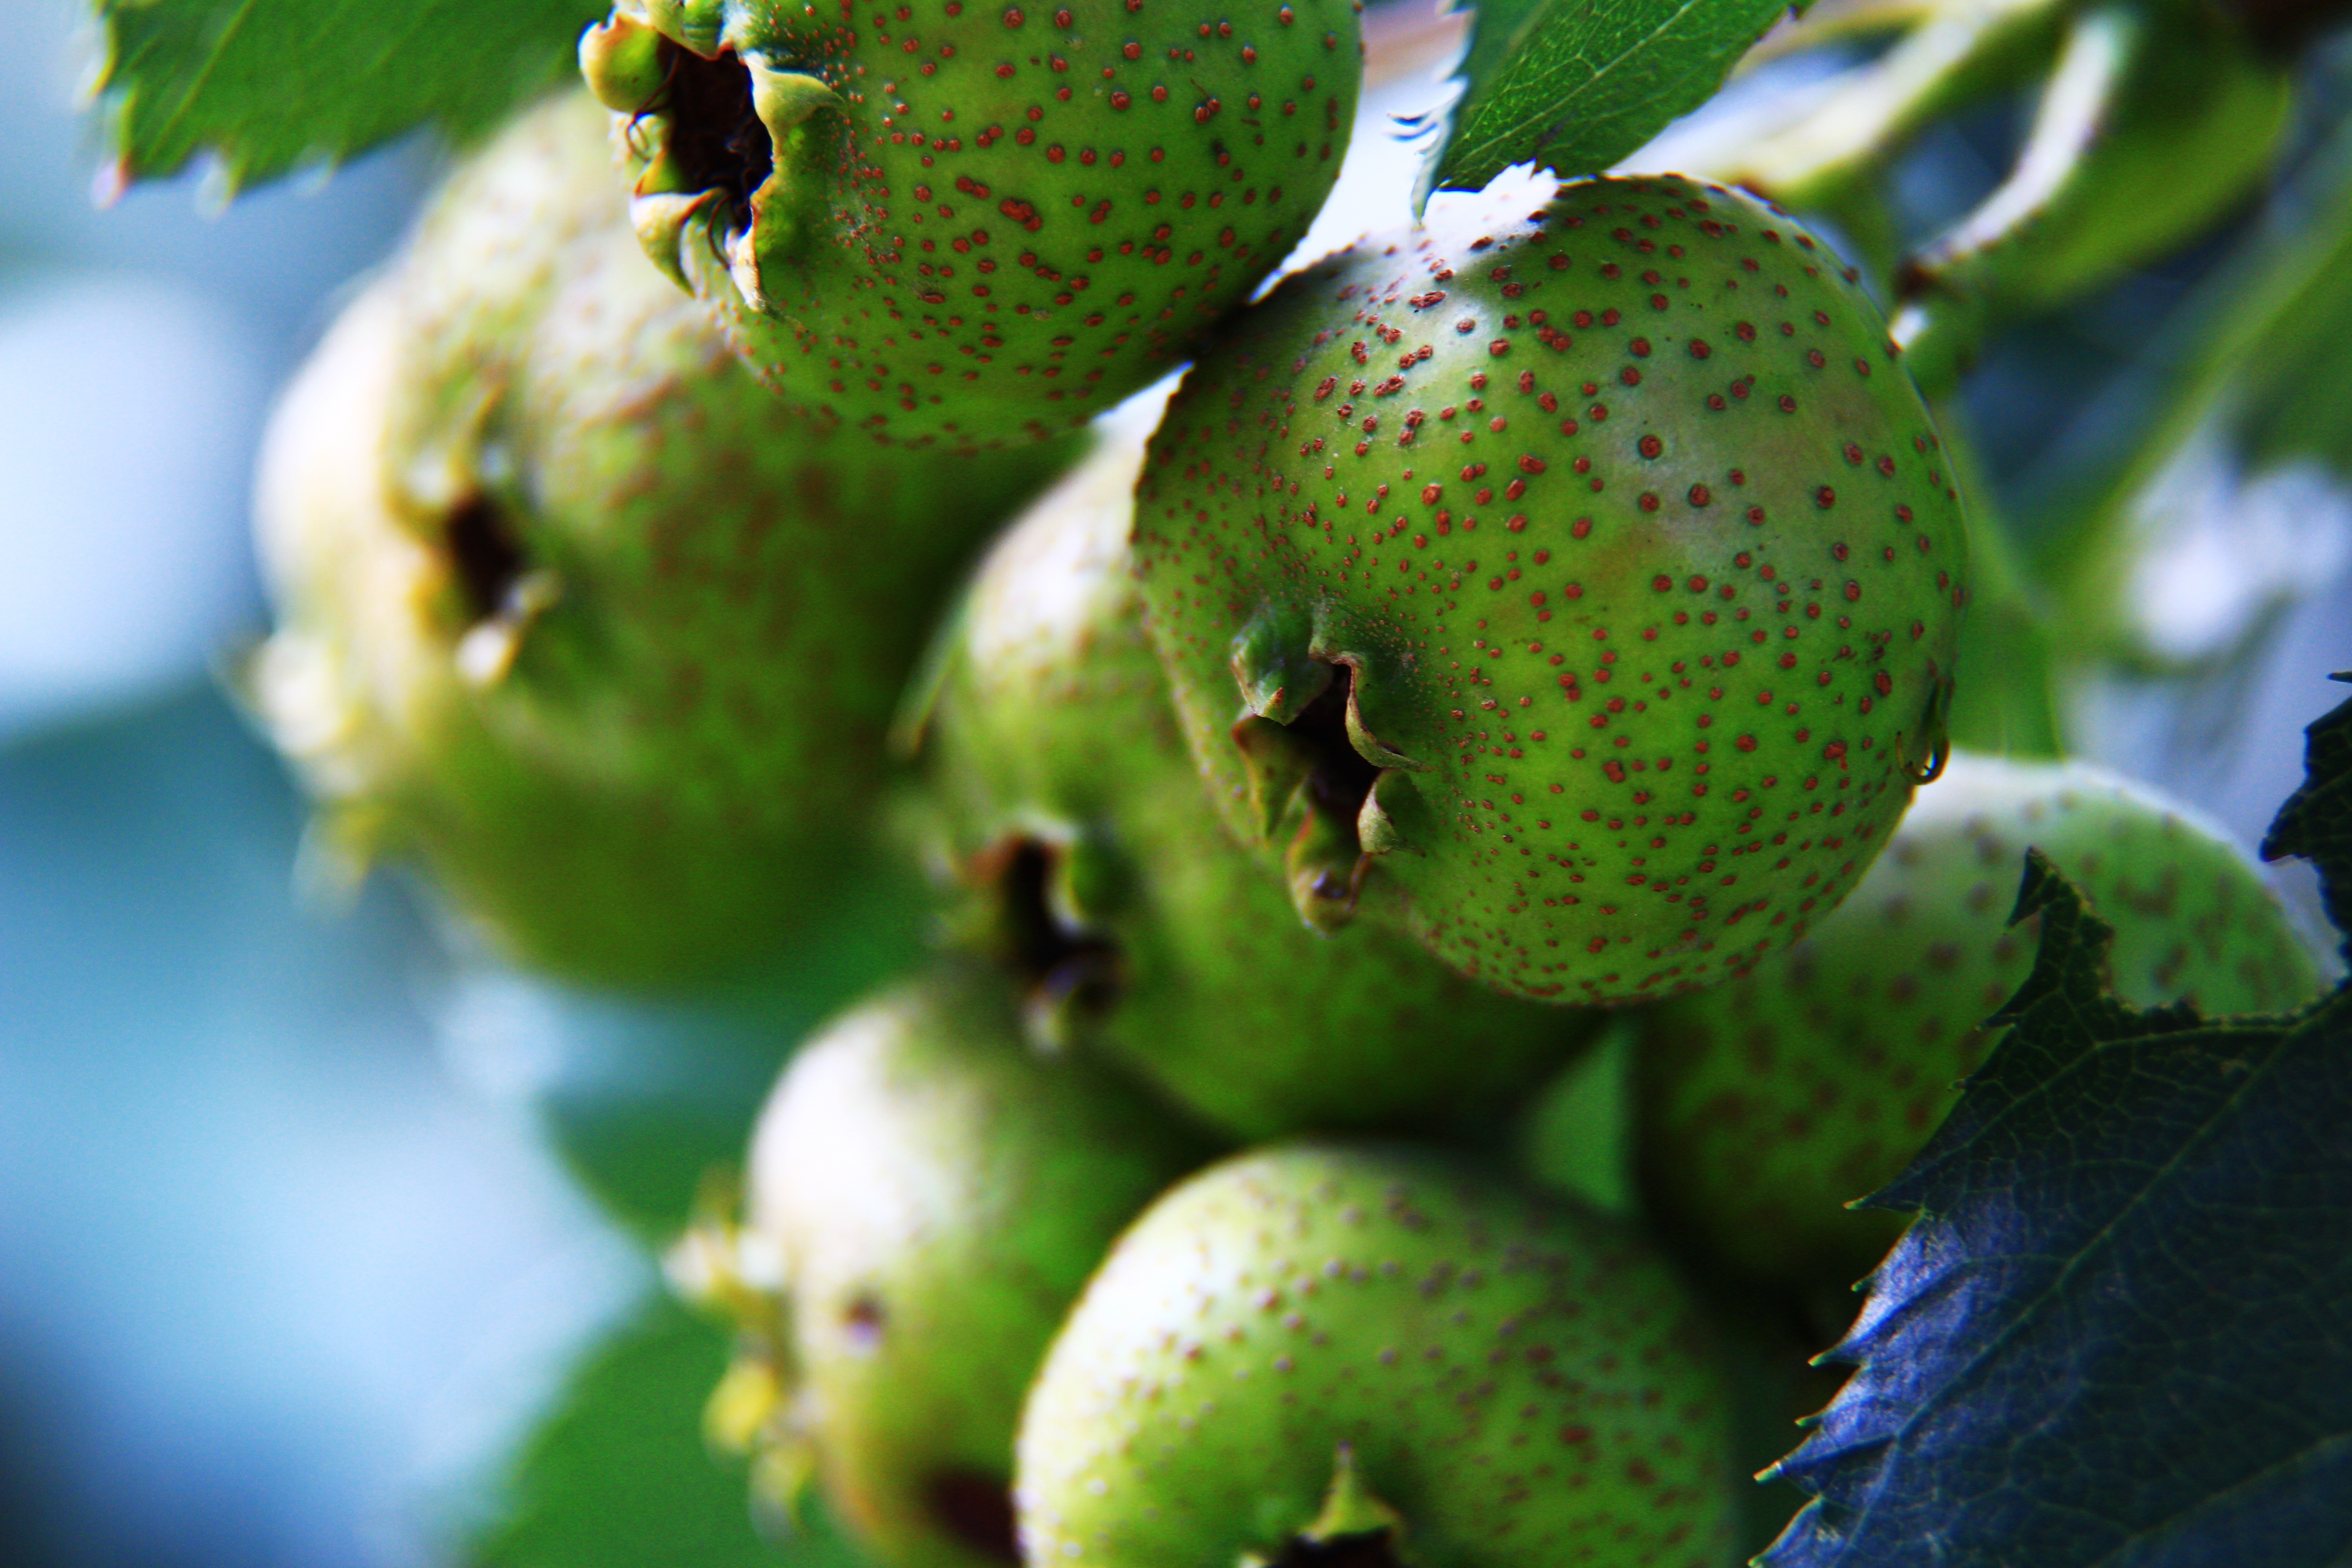
branch, plant, fruit, food, green, produce, exotic, hawthorn, macro photography, gain, flowering plant, land plant